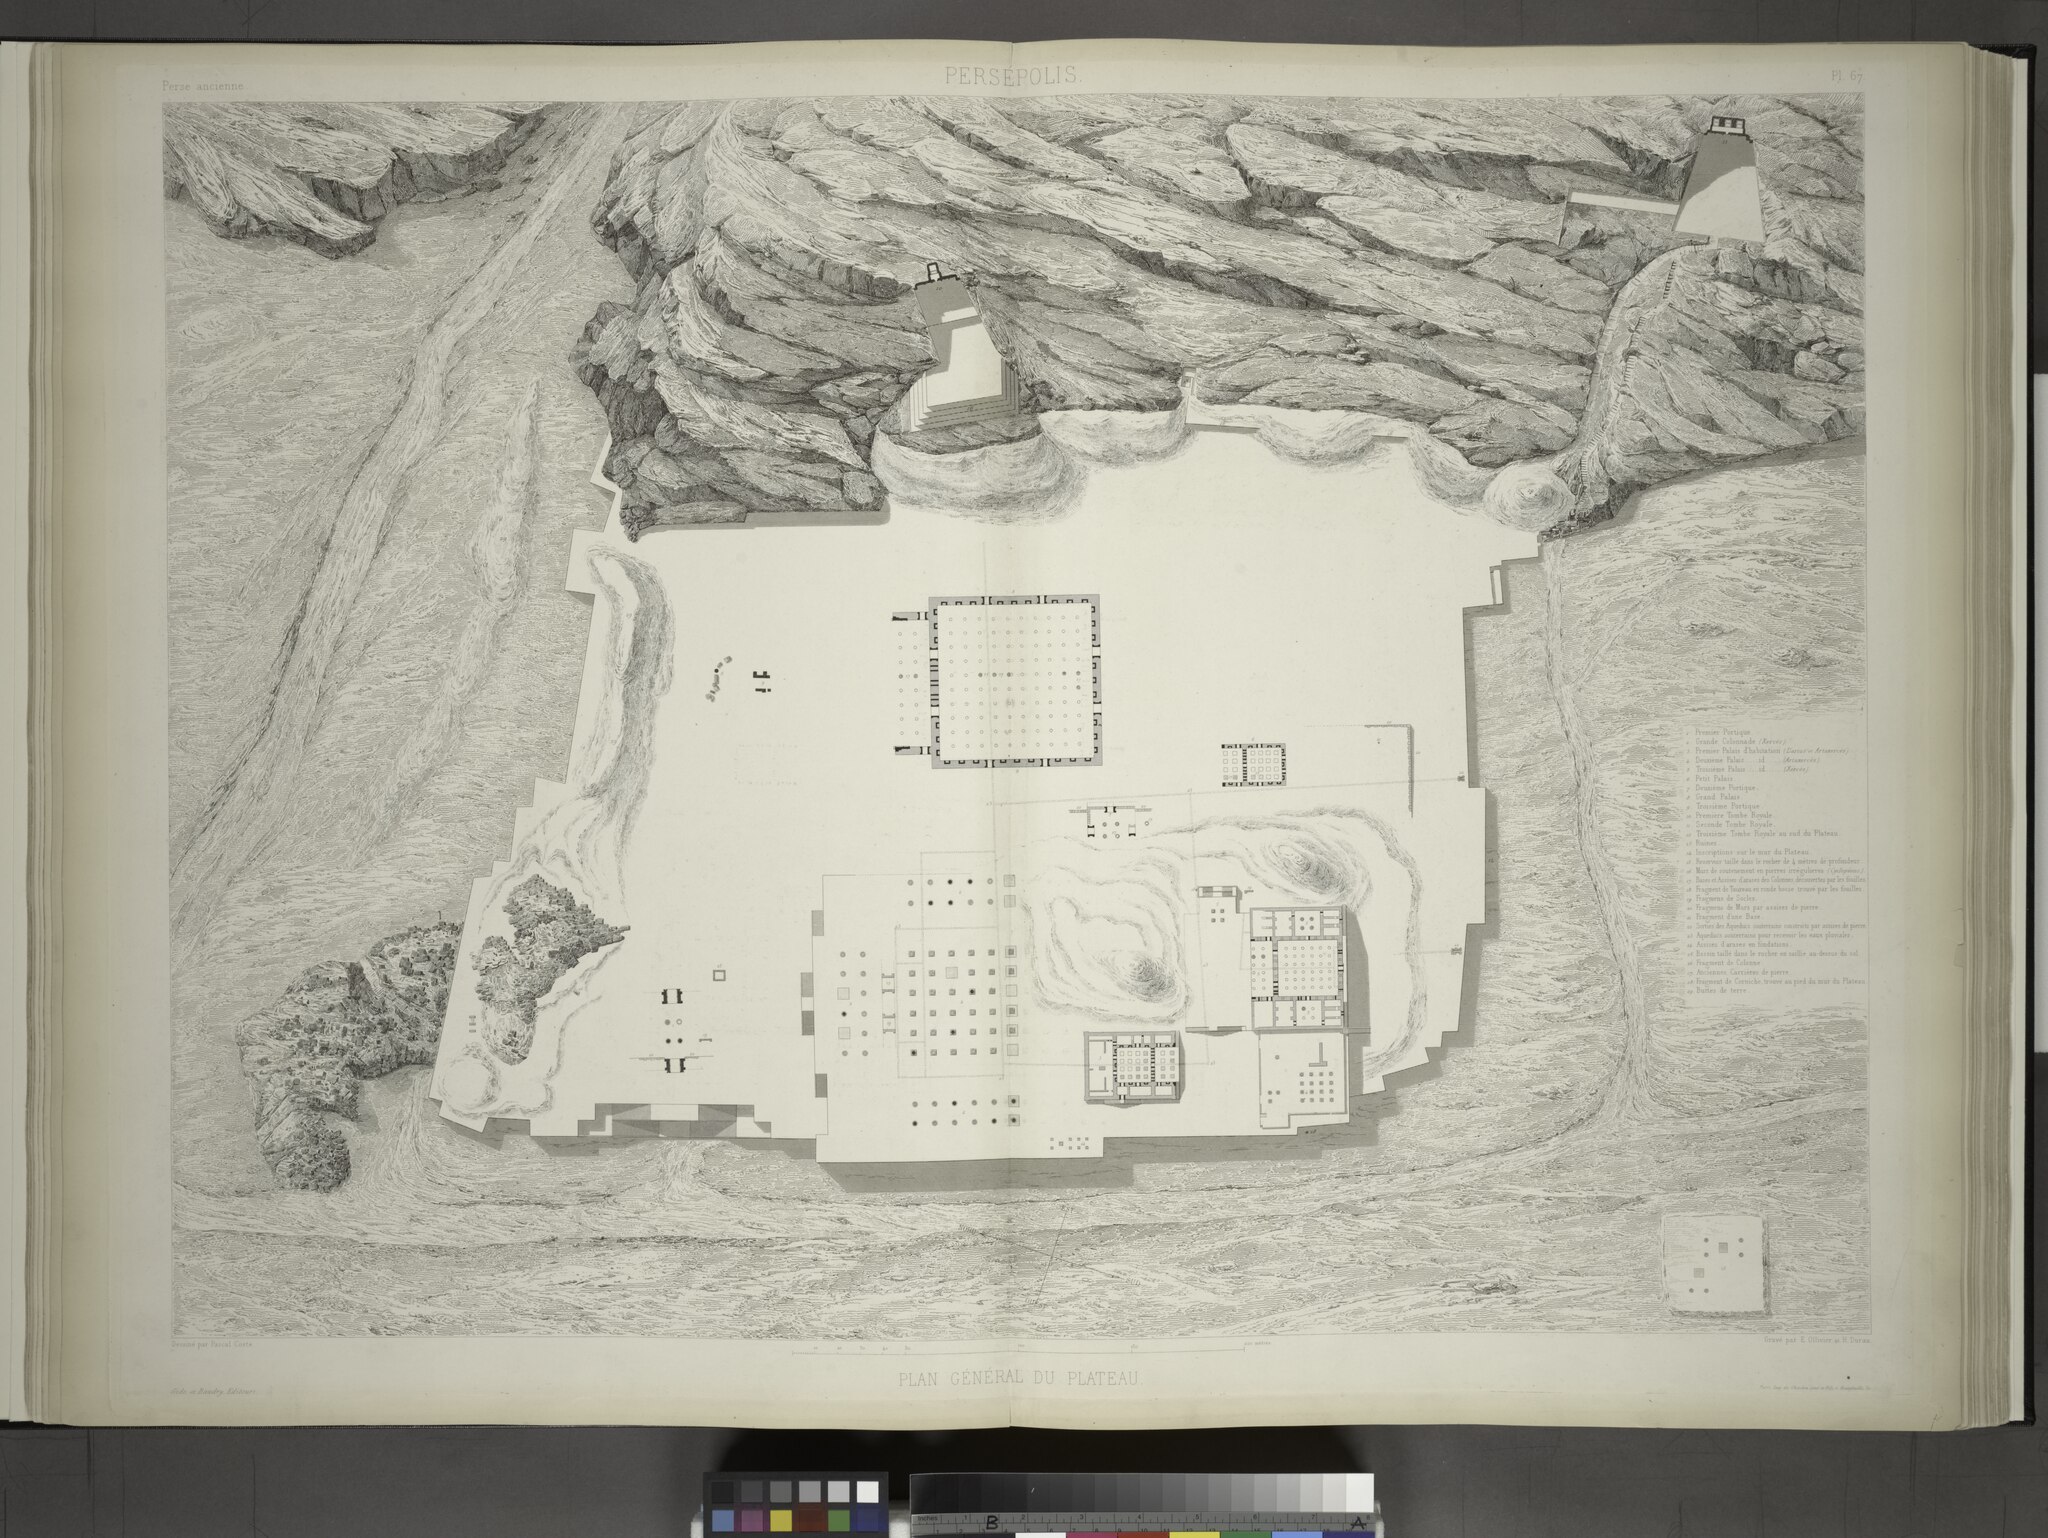
Title: Persépolis. Plan général du plateau. (Planche double.) (NYPL b12482496-1542780)
Description: Persépolis. Plan général du plateau. (Planche double.)
Date: 1851
Categories: Images uploaded by Fæ, PD-old-100-expired, PD-scan (PD-old-auto-expired), Images from the New York Public Library, CC-PD-Mark, Media needing category review as of 27 October 2016, Floor plans of Persepolis, Persepolis in the 19th century, Voyage en Perse, PD-old missing SDC copyright status, Illustrations of Persepolis